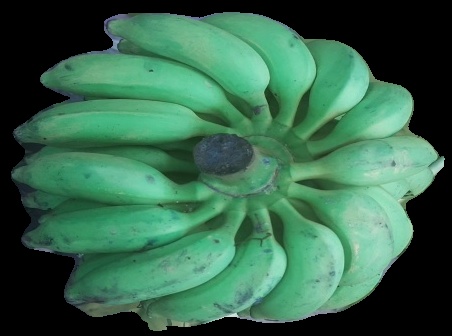
Variety: elakki-bale
Grade: grade2